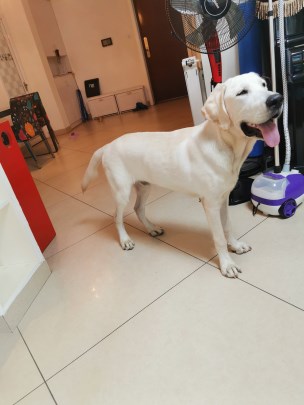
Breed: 3580-n000122-Labrador_retriever